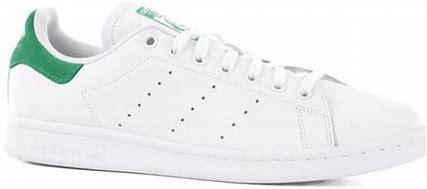
Brand: adidas
Model: Stan Smith Skate